Lewis Watson, 1st Baron Sondes

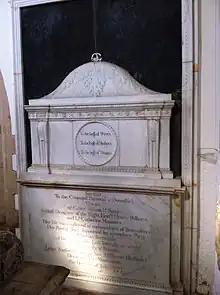
Memorial to Grace, wife of the 1st Baron Sondes, in St. Leonard's Church, Rockingham.

On 12 October 1752, he married his third cousin Grace Pelham (d. 30 July 1777), the third surviving daughter and co-heiress of Prime Minister Henry Pelham, Newcastle's brother. They had four sons: